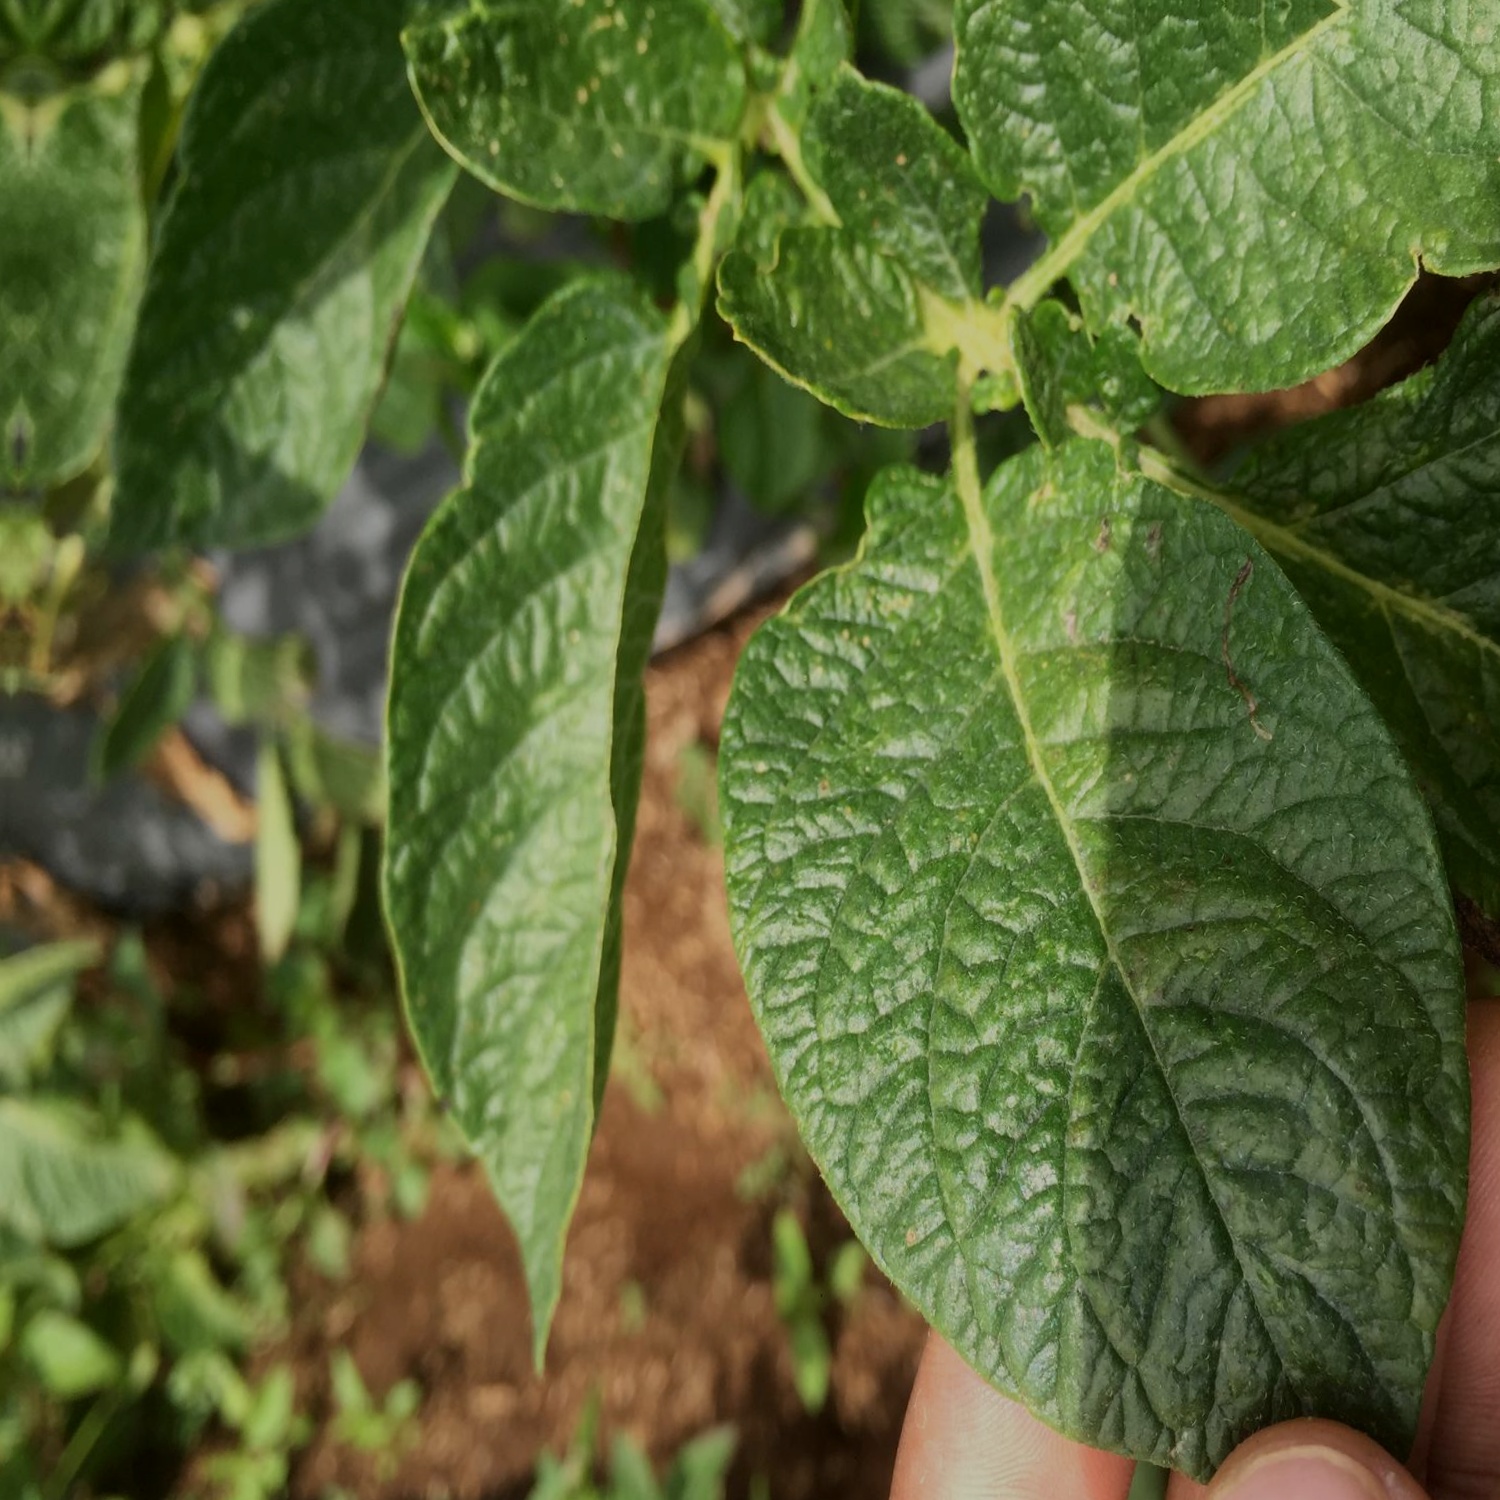
Etiqueta: Virus